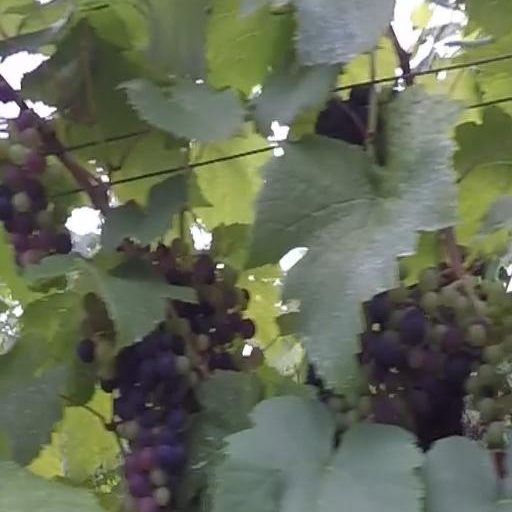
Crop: grape